Anat Hoffman

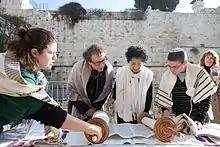
Anat Hoffman observing a WOW Torah Reading

Returning to Israel, she became an activist for religious pluralism, becoming involved in the founding of Kol HaNeshama, a Reform or progressive synagogue in Jerusalem. She served on the Jerusalem City Council from 1988 to 2002, representing the Civil Rights and Peace Movement.